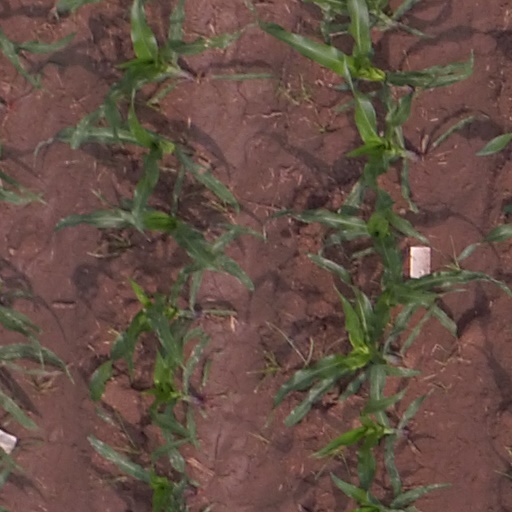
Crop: maize; corn